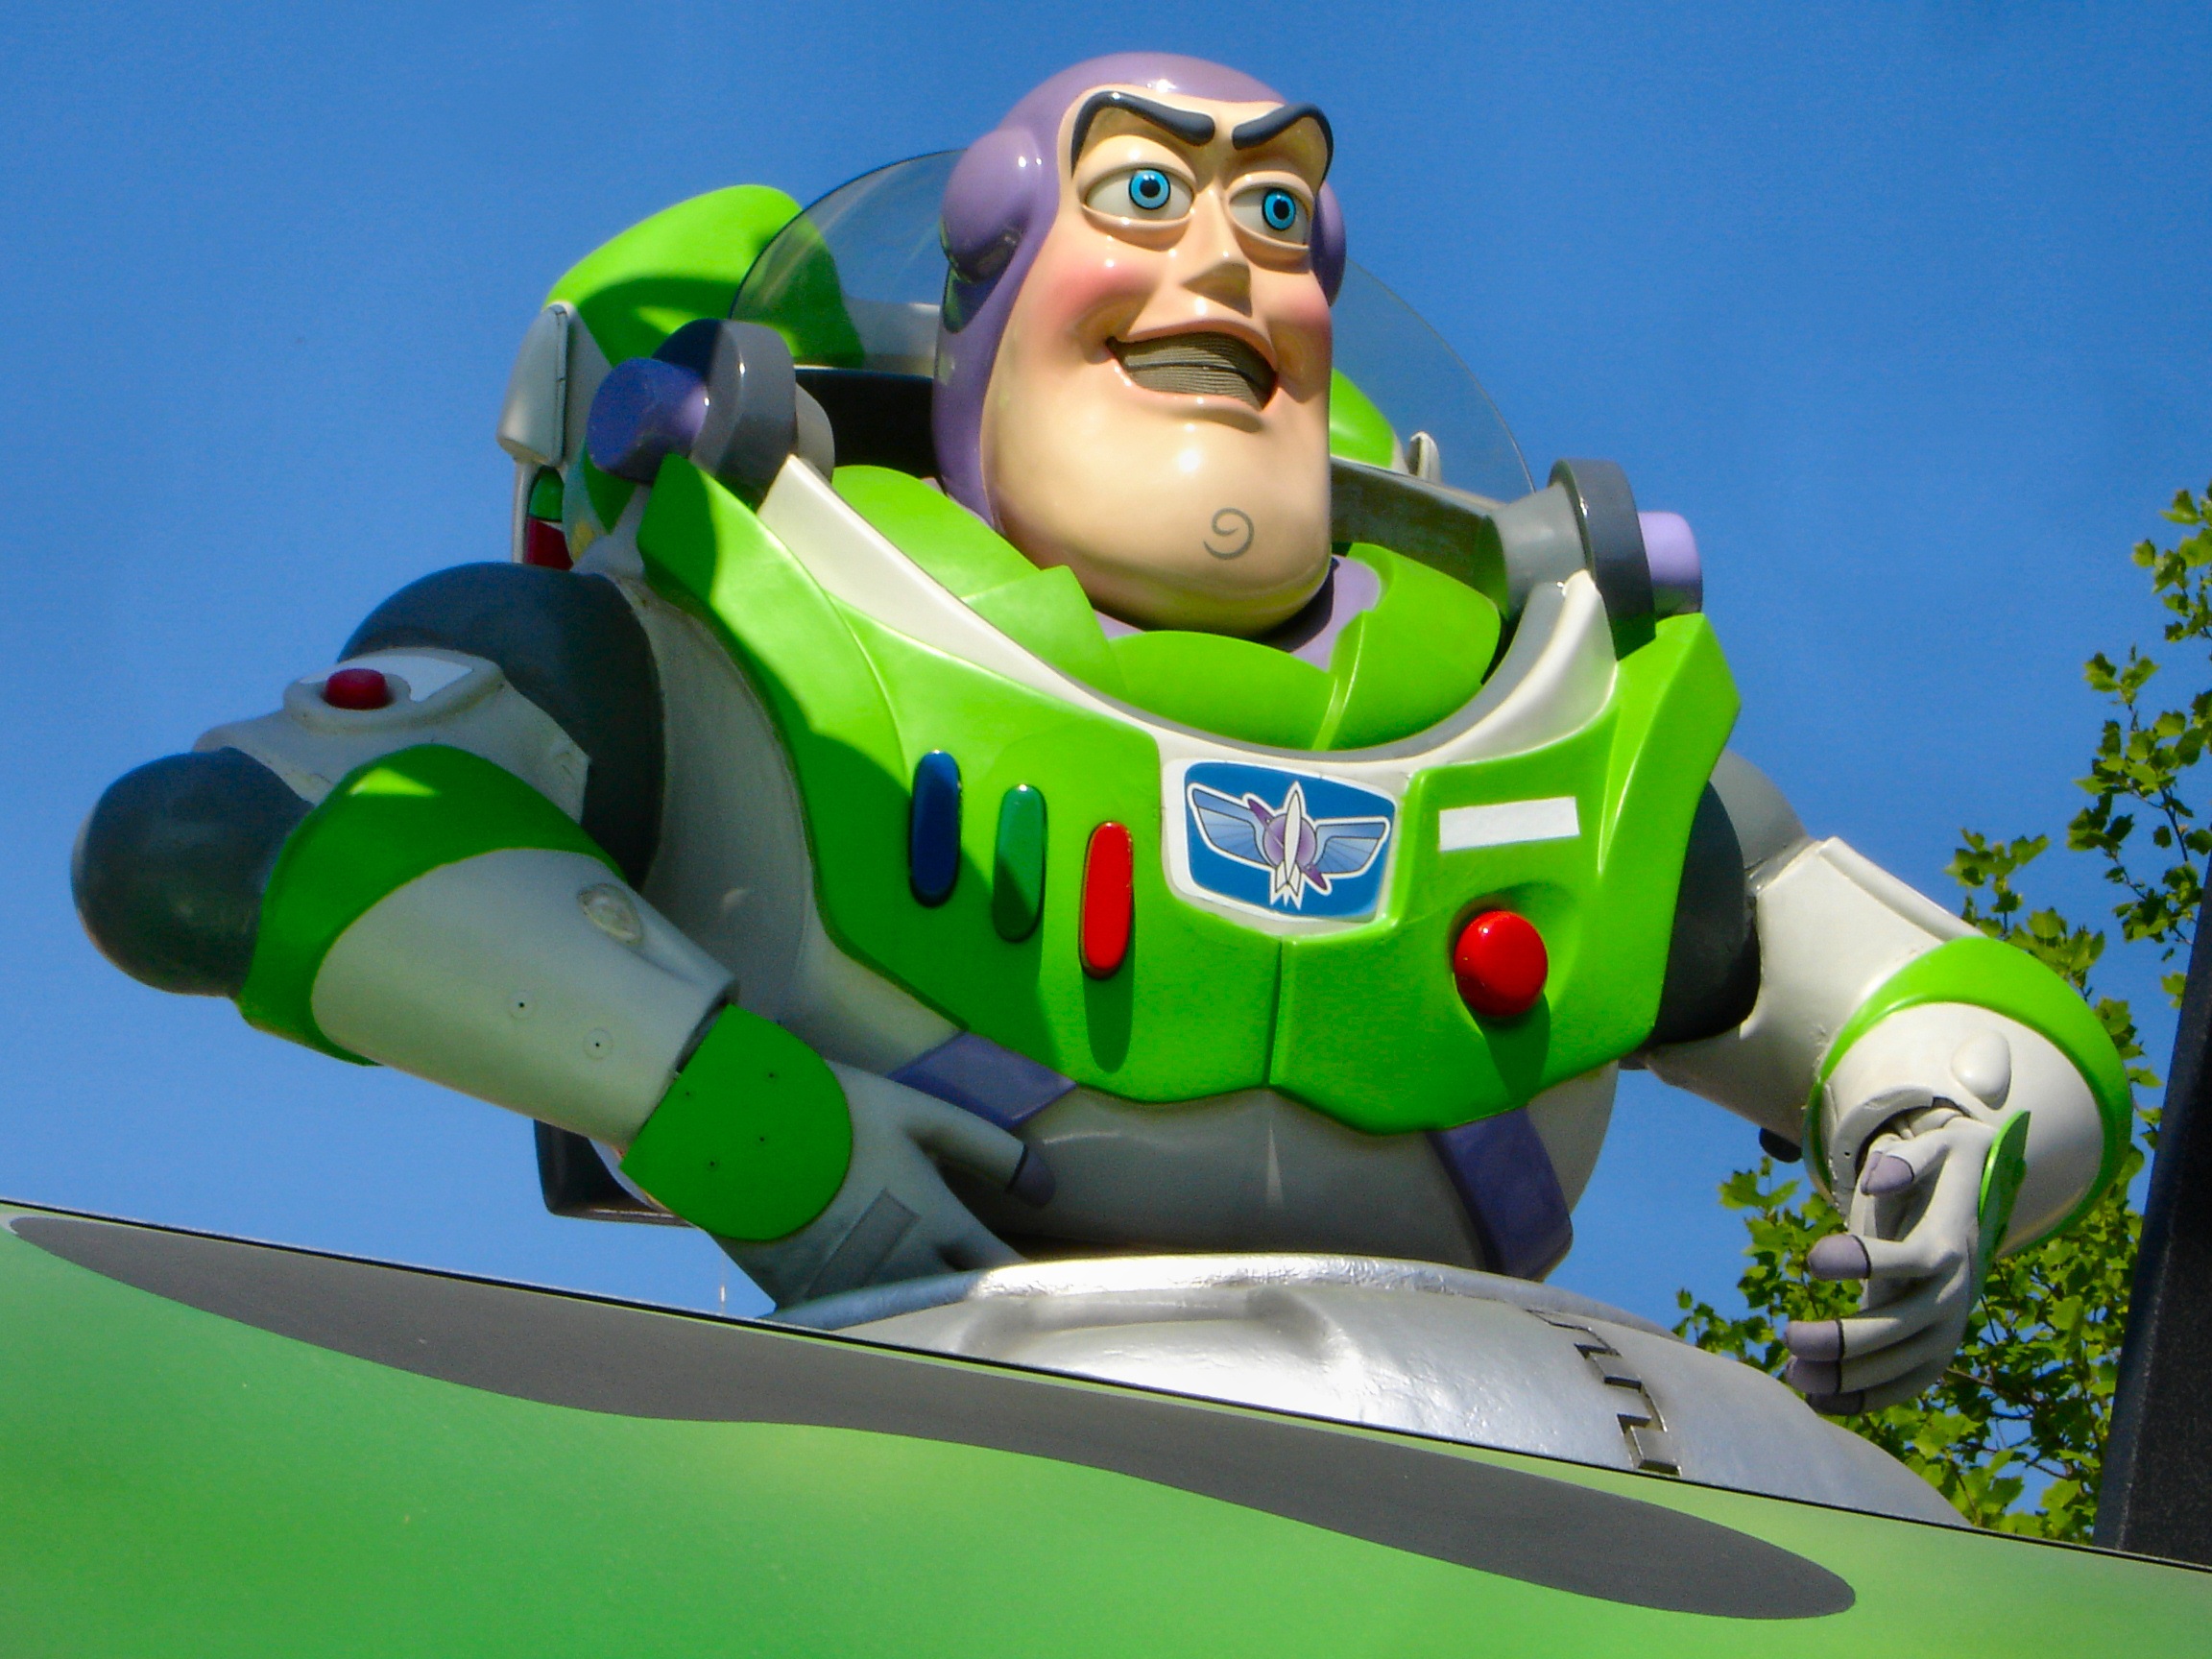
paris, green, amusement park, park, toy, parade, toys, disneyland, screenshot, inflatable, theme, disneyland paris, buzz lightyear, toy story, disney parade